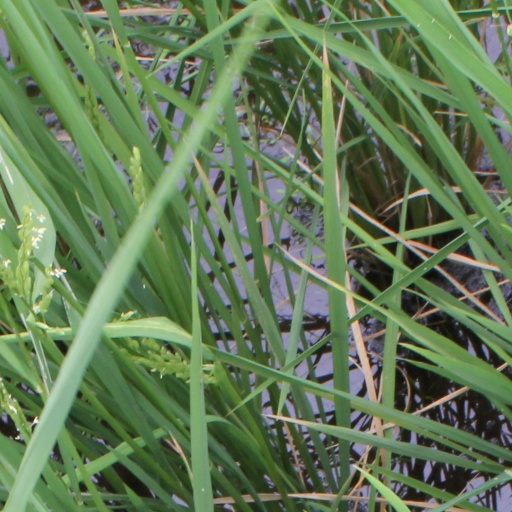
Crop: rice